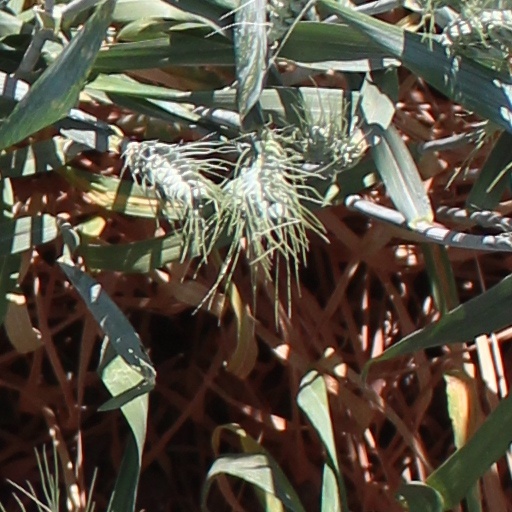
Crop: wheat